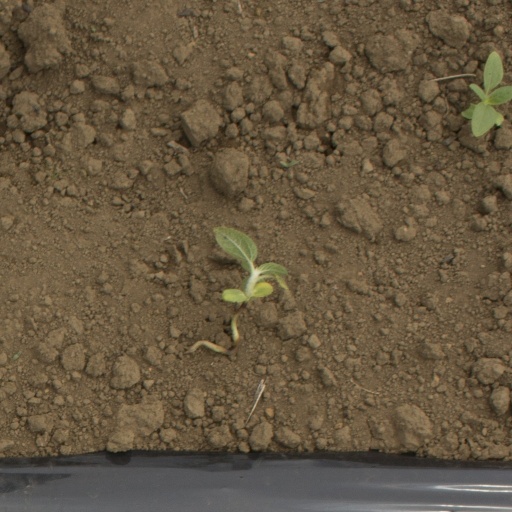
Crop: Jerusalem artichoke